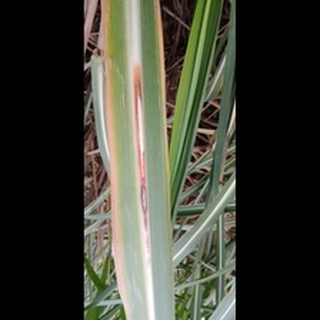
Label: sugarcane_red_rot